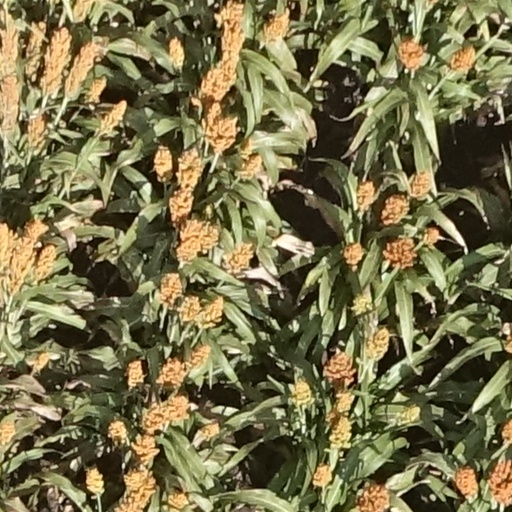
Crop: sorghum